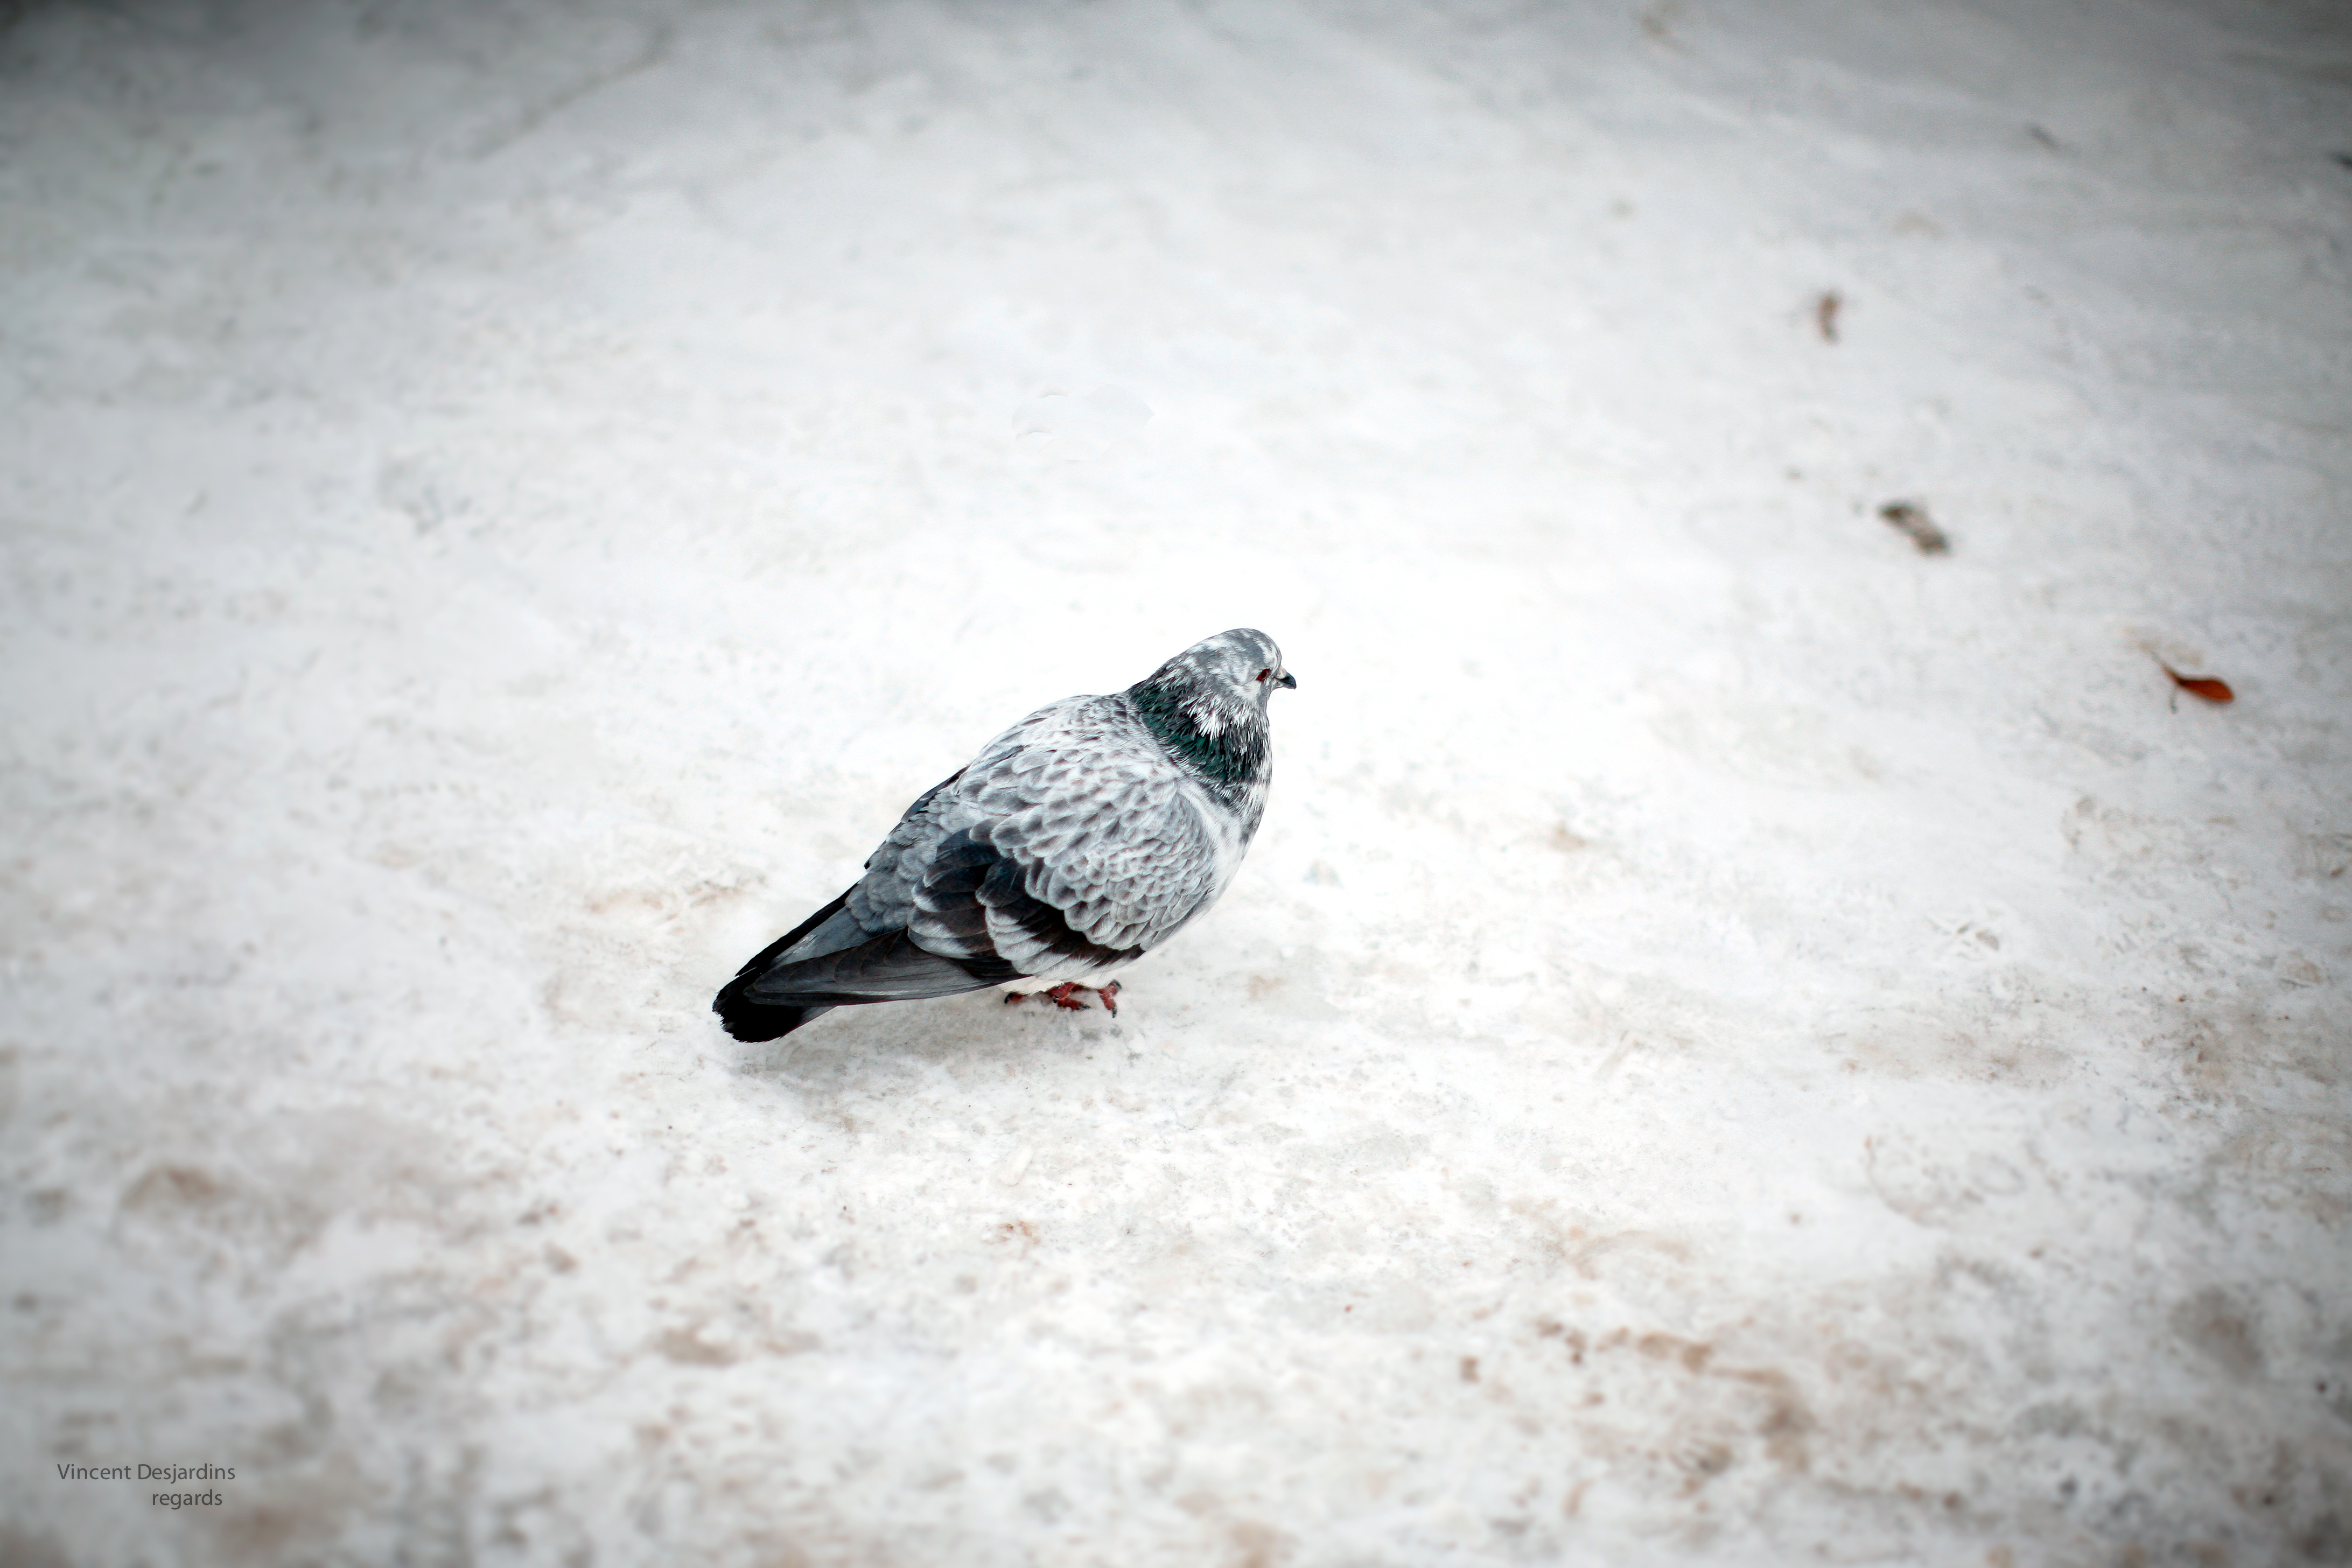
snow, winter, bird, wing, white, beak, canon, weather, fauna, close up, pigeon, 50mm, dove, vertebrate, czechrepublic, brno, ceskarepublika, canon5d, taube, ef50mmf12lusm, rpubliquetchque, moravia, moravie, flickraward, moraviedusud, holub, perching bird, pigeons and doves